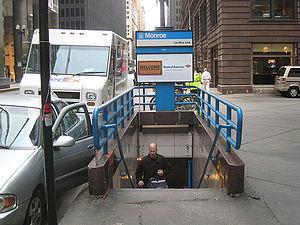
Entrée de Monroe sur la bleue
Monroe est station souterraine du métro de Chicago desservie par la ligne bleue. Elle est composée de deux entrées mezzanine à chaque extrémité de la station avant d’arrivée sur le quai central de la station. Comme sa consœur sur la ligne rouge, la station Monroe donne un accès direct au magasin Carson, Pirie, Scott and Company Building dans le quartier du Loop.